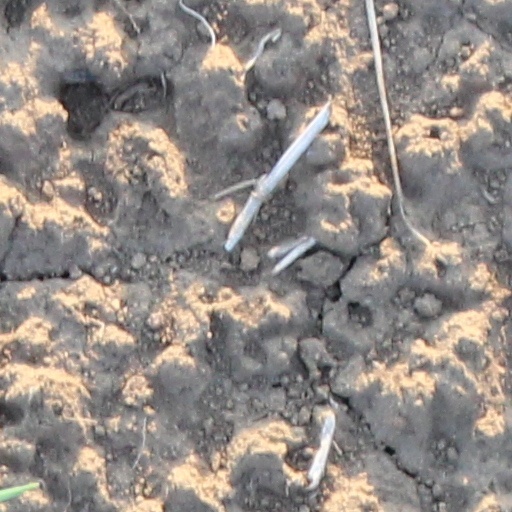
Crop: wheat